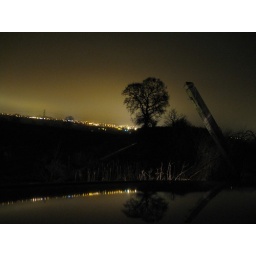
Taken by resting the camera on my car roof (thus the reflection) - 5 second exposure at f/2.8, ISO 200